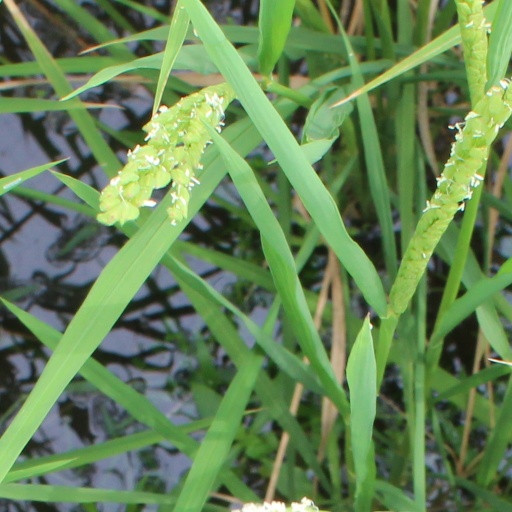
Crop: rice